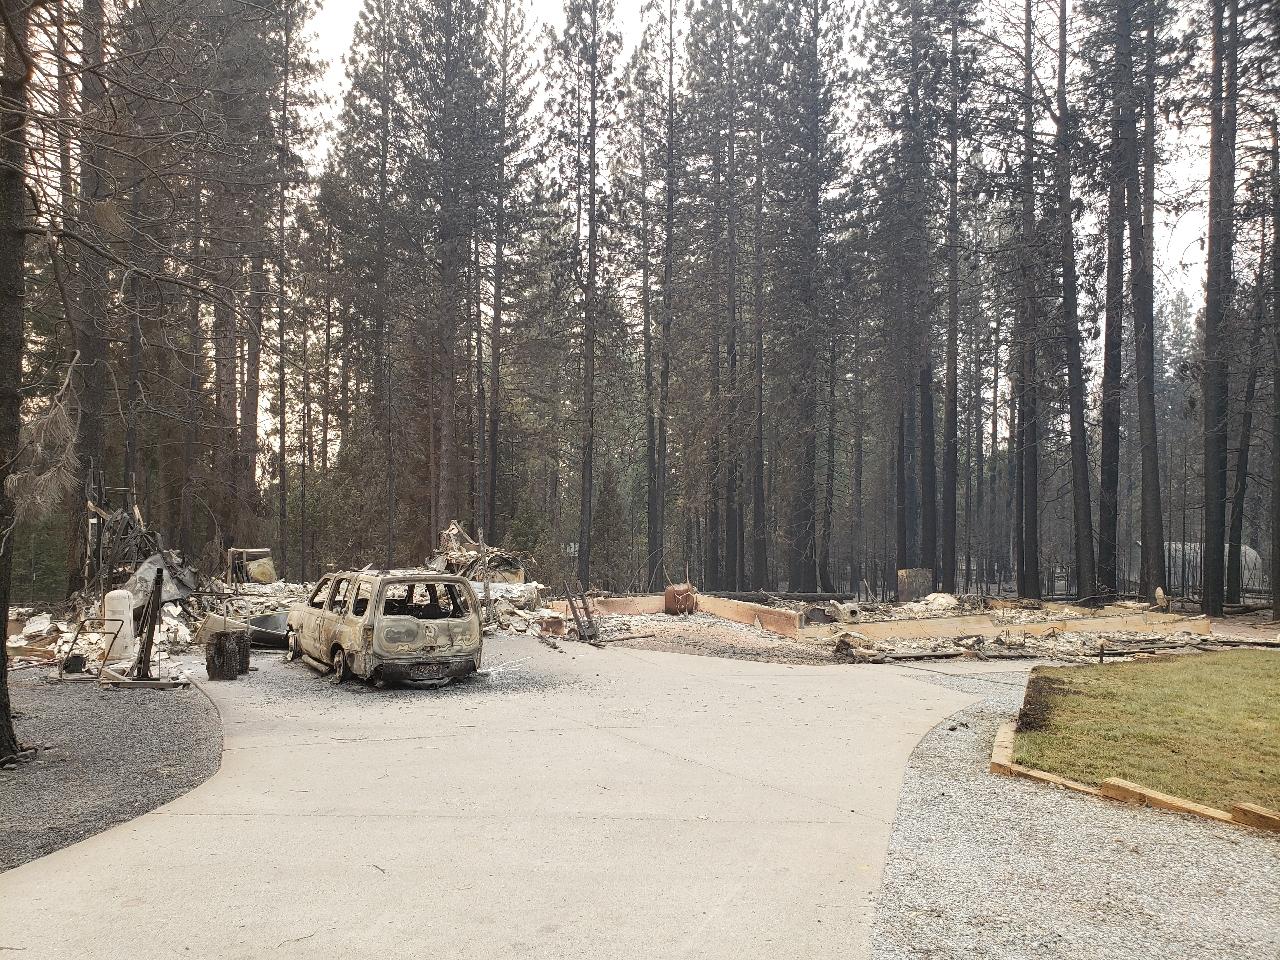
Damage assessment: destroyed